Semporna

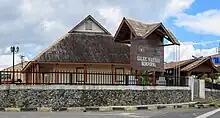
Galeri Warisan Semporna, a local museum. It was formerly the first District Office of Semporna. The museum was heavily damaged by a fire in December 2022.

This area also was long a main landing point for pirates. Very few people lived on the coasts for fear of these marauders, as they roamed the seas, kidnapping, raiding and killing. Action by Sir James Brooke, and other western colonial powers such as the Dutch and Spanish, managed to successfully combat the pirates over the course of the 1800s. Upon the advent of the Chartered Company in the early 1880s, only one pirate stronghold remained at Omadal island, which was defeated by "HMS Zephyr" in 1886. By mid 1887, a trading station on the southern side of the entrance to Darvel Bay was established. With pirates having recently destroyed the settlement of Maimbung in Sulu, some of the Chinese merchants there asked for permission to settle in the Company's territory, under the rule of law and its resulting security. Semporna was the site of a small-scale migration of Chavacano speakers from Zamboanga, fleeing the Malaysia-funded Moro Conflict between Muslim rebels and the Philippine government. These Chavacanos speak a Creole of Mexican-Spanish and are partially descended from Peruvian settlers mixed with indigenous Filipinos from the former Rajahnate of Sanmalan.